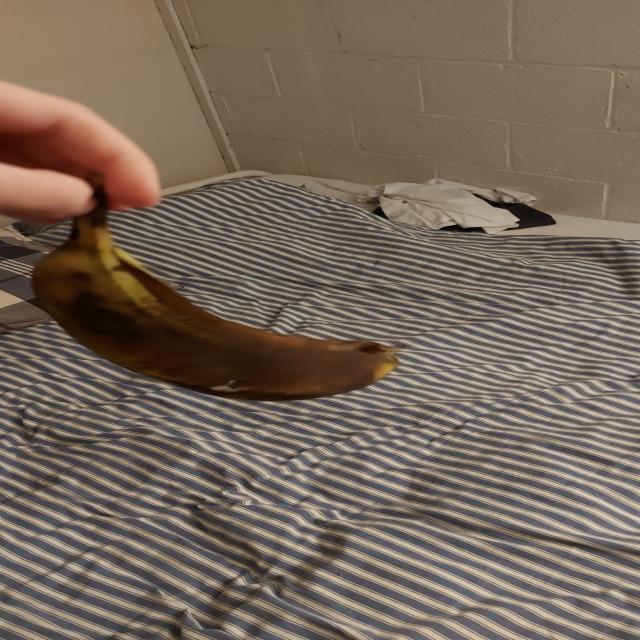
Label: bananas